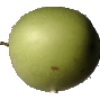
Label: apple_granny_smith